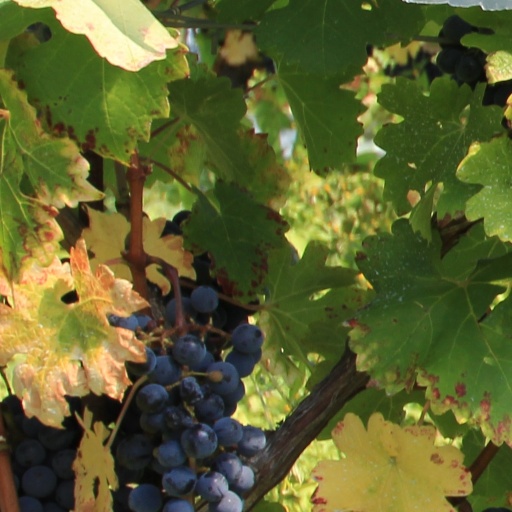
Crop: grape